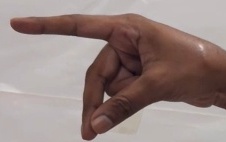
ASL sign: P